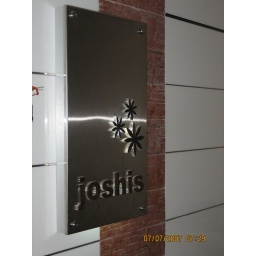
The nameplate is designer nameplate - Silver plate and brown metal with lights underneath